Poland in the Eurovision Song Contest 2001

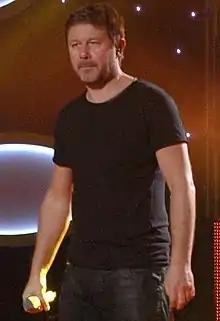
Piasek was internally selected to represent Poland in 2001

The Polish entry for the Eurovision Song Contest 2001 was selected via an internal selection headed by the TVP Head of Entertainment Marek Sierocki, who directly invited several songwriters to submit songs. On 2 March 2001, TVP announced that Piasek would represent Poland in the 2001 contest with the song "", composed by Robert Chojnacki and with lyrics by Piasek himself. On 28 March 2001, TVP announced that Piasek would perform the English language version of "" at the Eurovision Song Contest. The new version, titled "2 Long" with English lyrics by John Porter, was released on 23 April 2001. "2 Long" was the first song performed entirely in the English language that was selected to represent Poland at the Eurovision Song Contest.